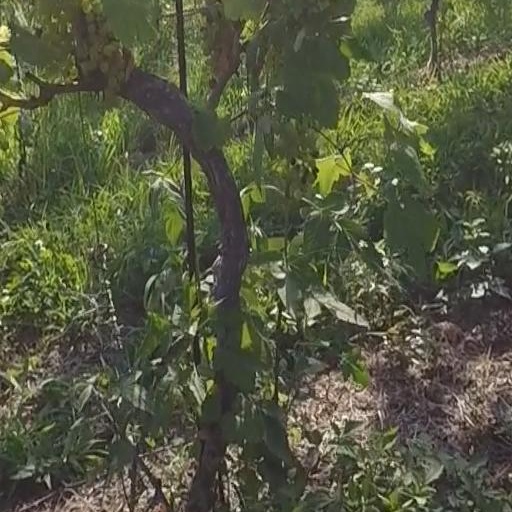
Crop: grape